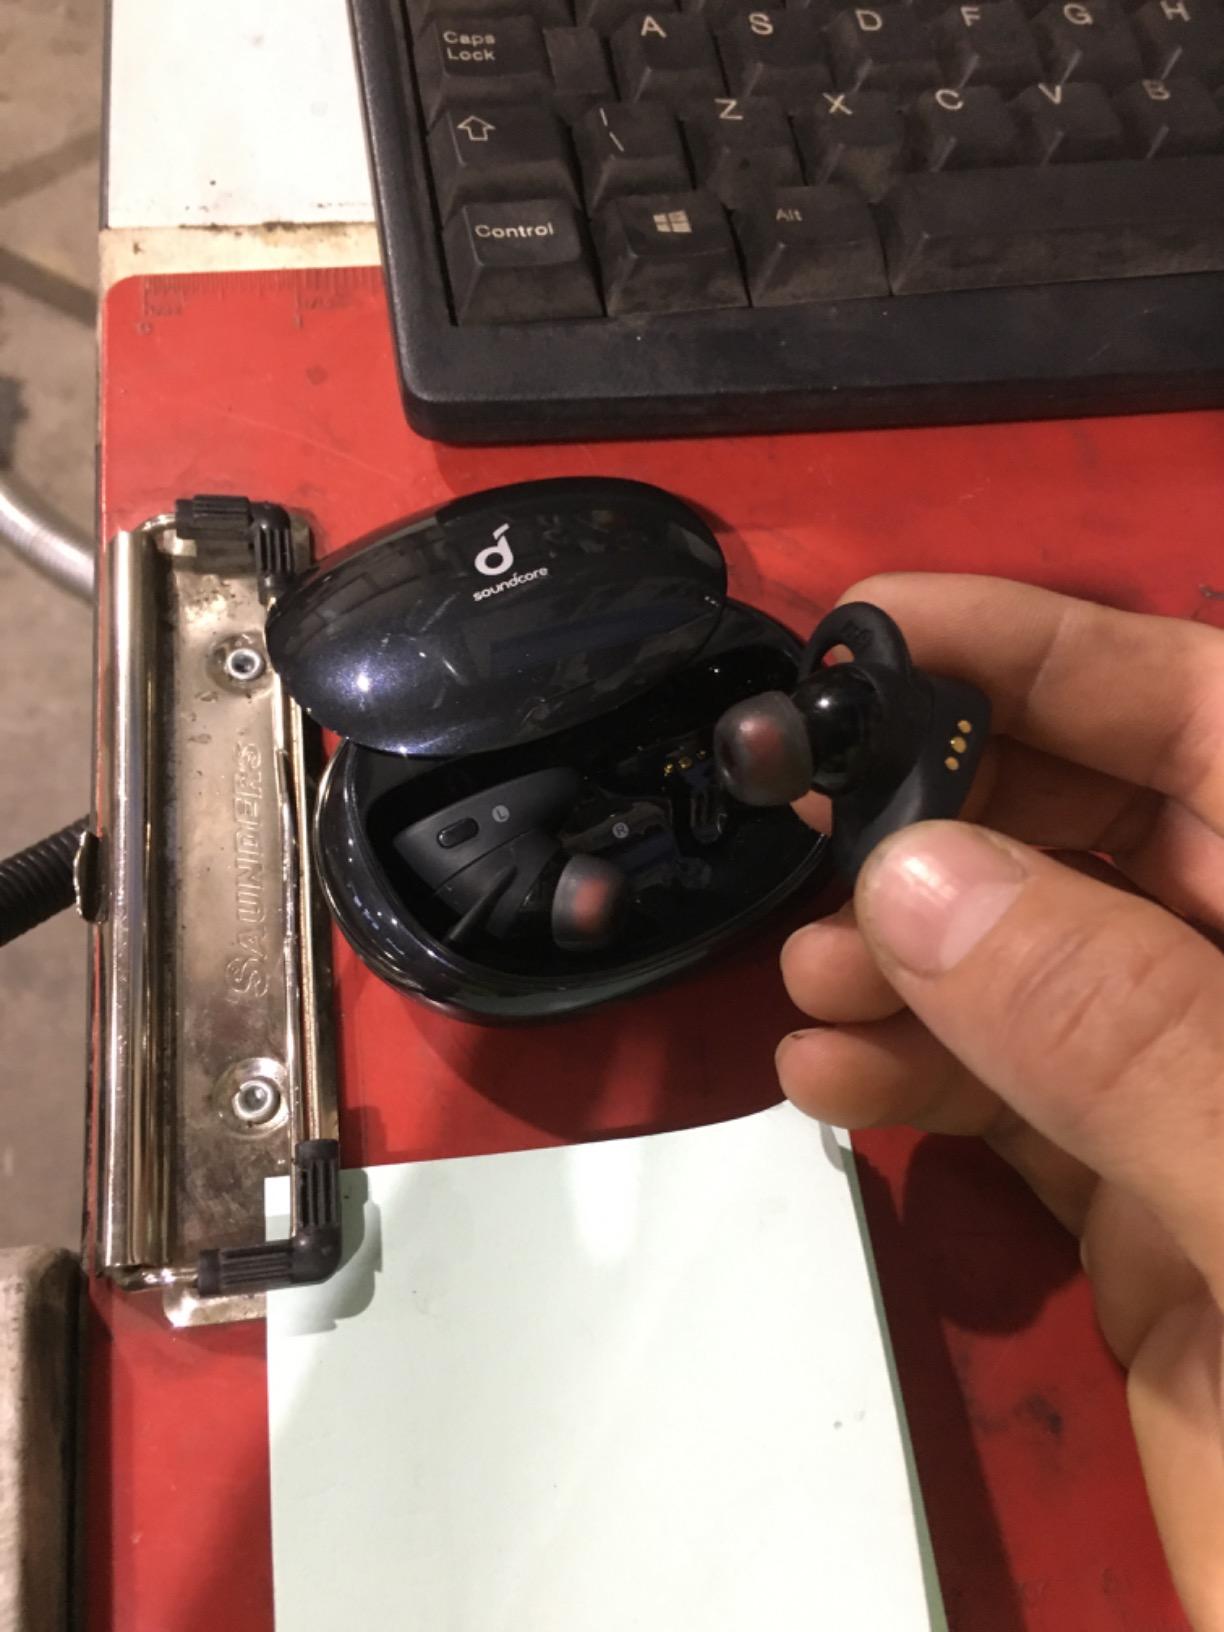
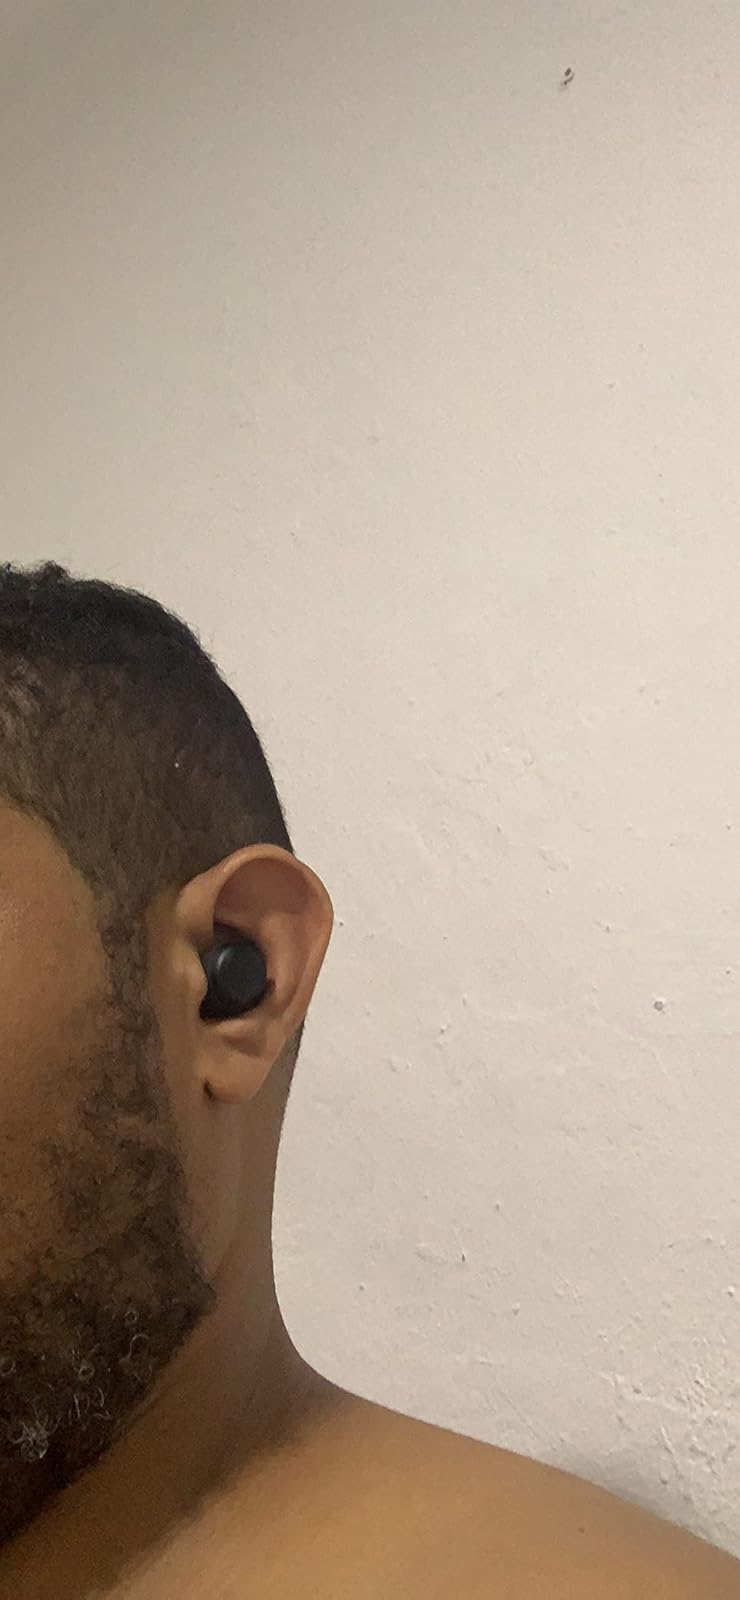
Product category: earbuds
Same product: no